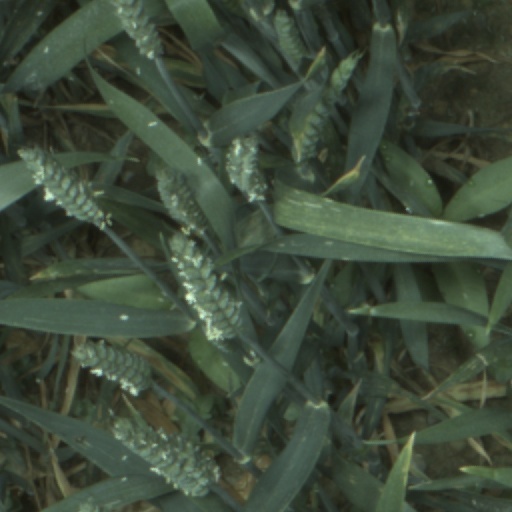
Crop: wheat